Zelia vertebrata

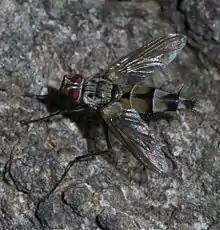

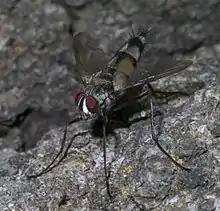

"Zelia vertebrata" is a generalist parasitoid, targeting beetle larvae in the families Passalidae, Scarabaeidae, Tenebrionidae, and Cerambycidae. In 1948, Mangrum conducted the most thorough examination of host-parasite interaction of this species, finding that gravid female "Zelia vertebrata" give birth to live larvae instead of eggs near the entrances of host larval tunnels. These worm-like parasitic larvae crawl through these host tunnels until they encounter a host that they can burrow into. The parasitic larvae possess a modified respiratory system to better take advantage of their hosts. They breathe using spiracles located on their terminal abdominal segments, allowing them to breathe while almost entirely immersed in host tissue. The host's integument responds to this breach by surrounding the protruding larva, enclosing almost the entire length of the parasitoid in cuticle.